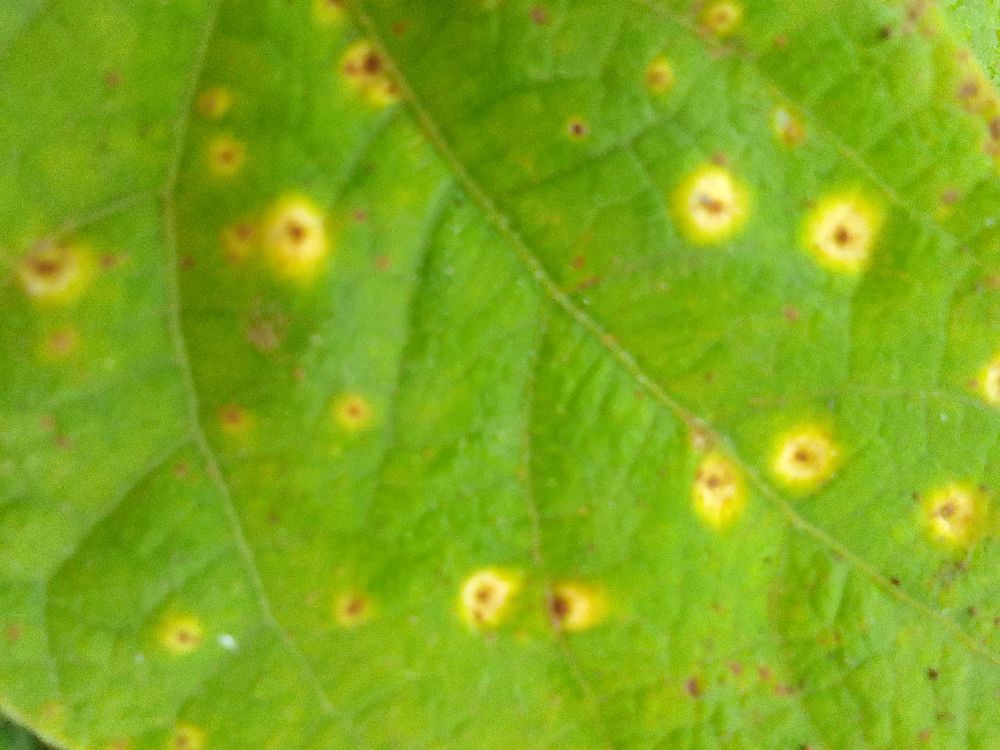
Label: rust